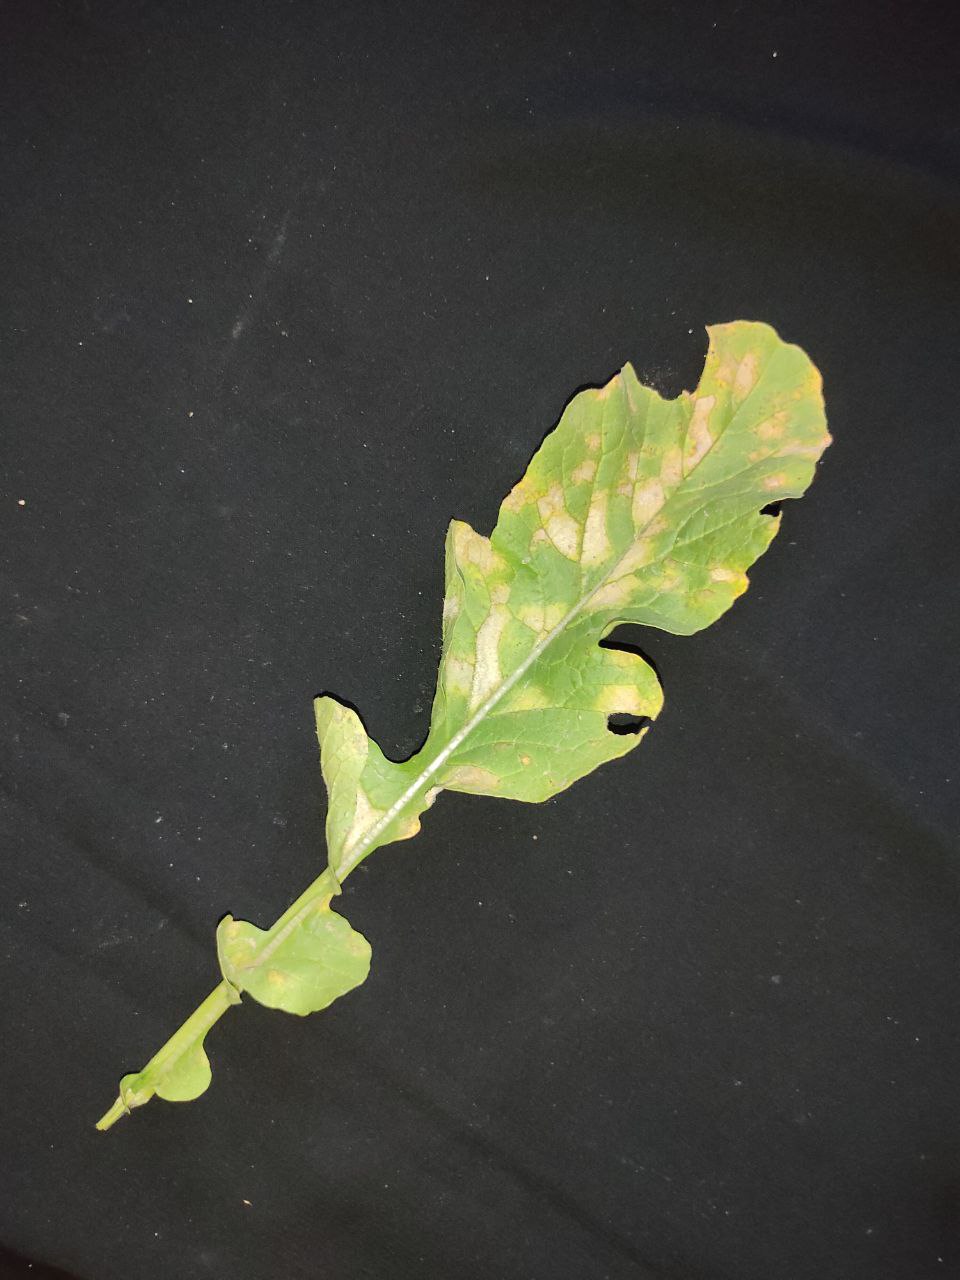
Label: Mosaic virus